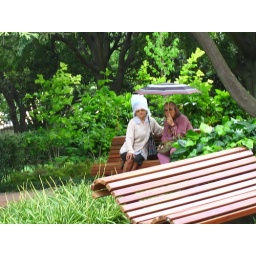
woman with plastic bag on head in the park